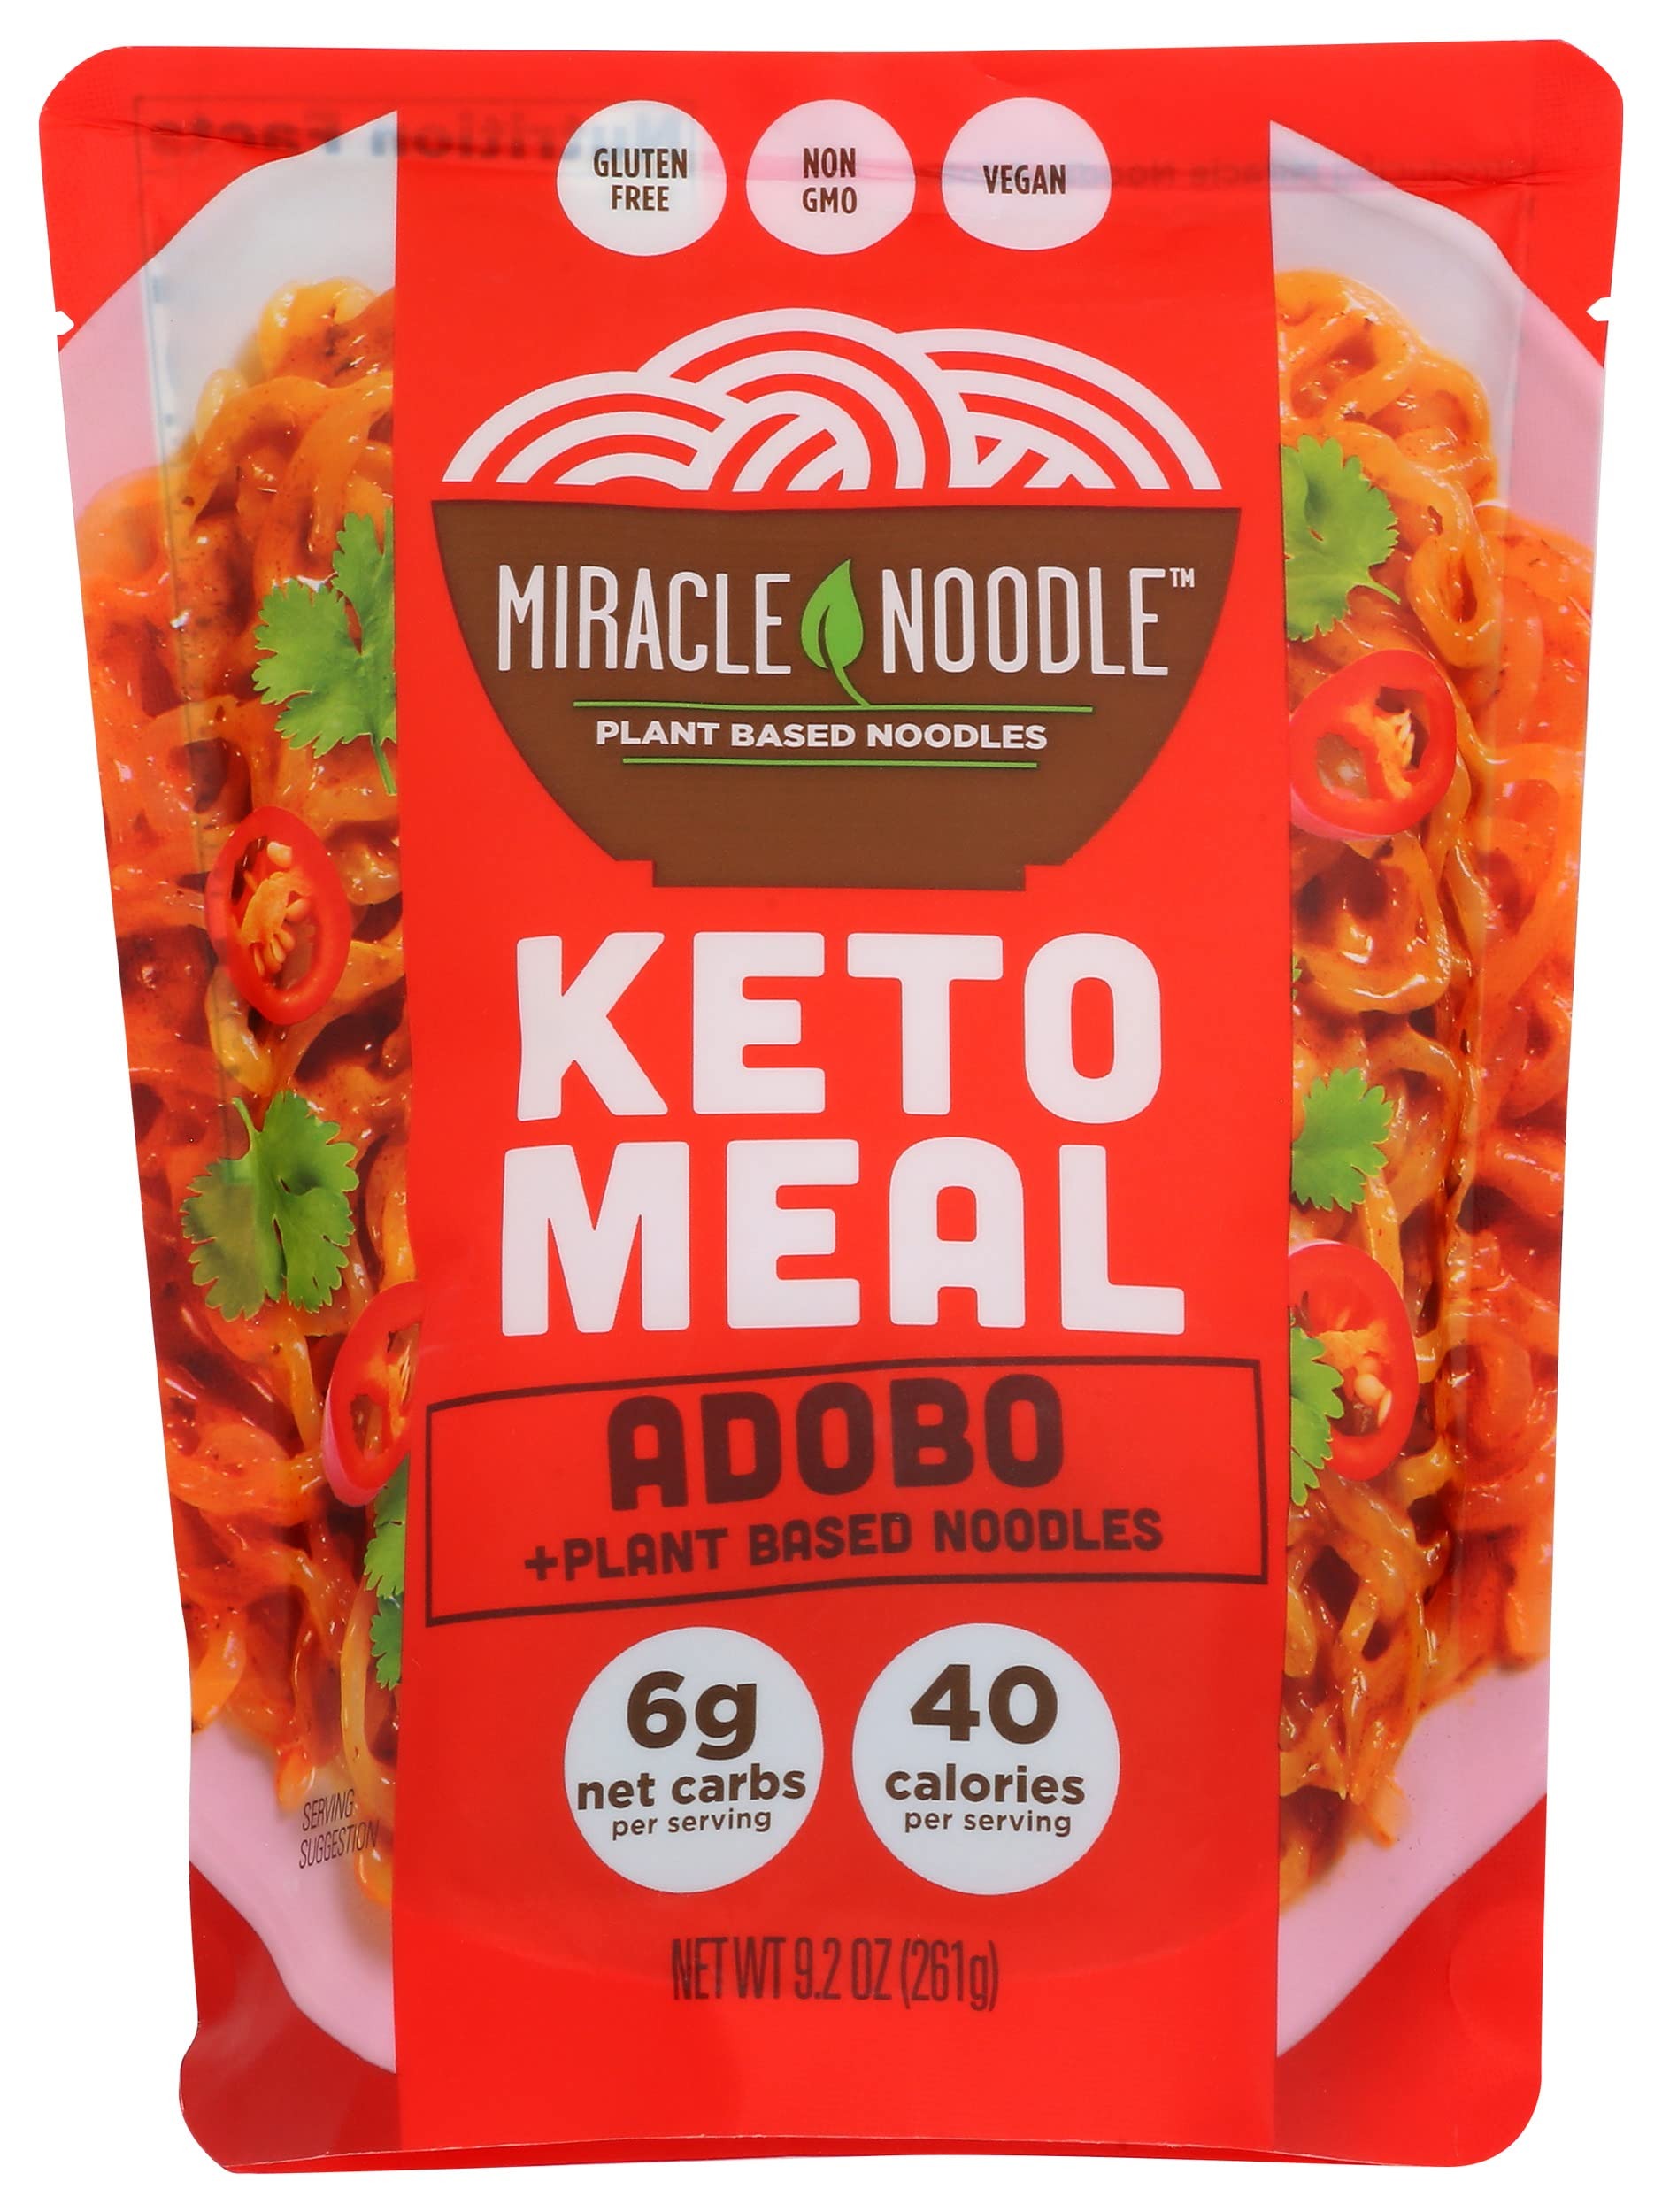
Item Name: Miracle Noodle Keto Meal Adobo, Plant Based Noodles, Gluten Free, Non GMO, 9 Ounce (Pack of 6)
Bullet Point: Miracle Noodle Keto Meal Adobo, Plant Based Noodles, Gluten Free, Non GMO, 9 Ounce (Pack of 6)
Value: 54.0
Unit: Ounce

Price: 45.99